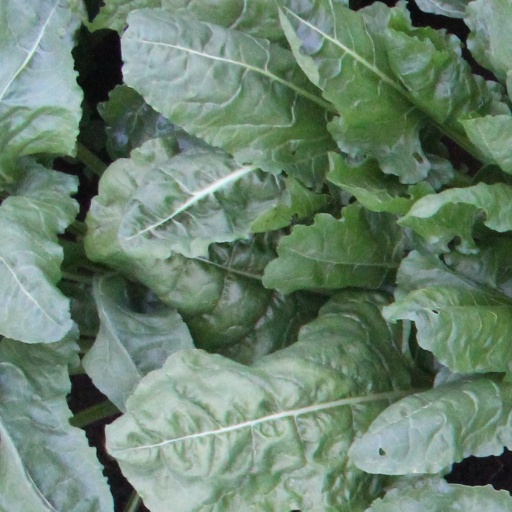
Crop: sugar beet